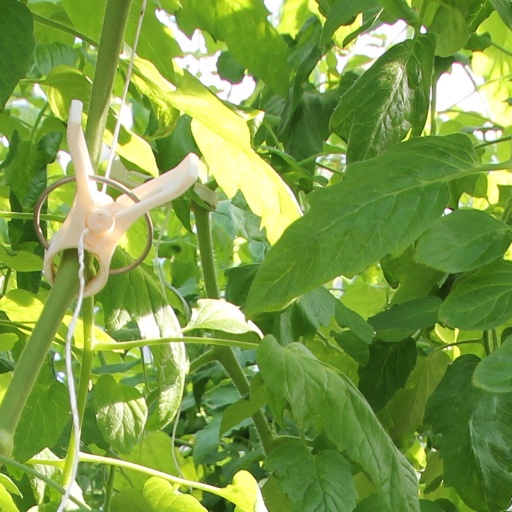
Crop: tomato